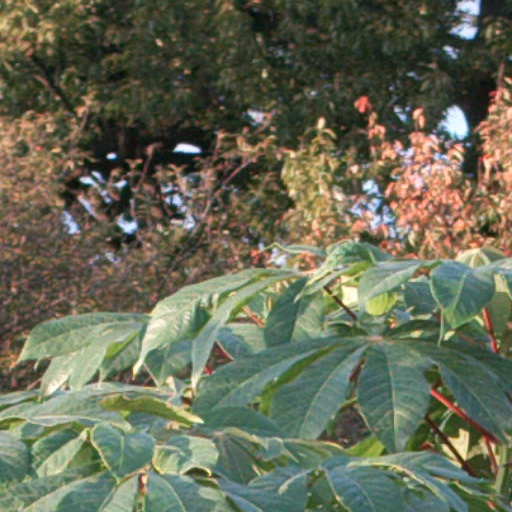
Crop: cassava